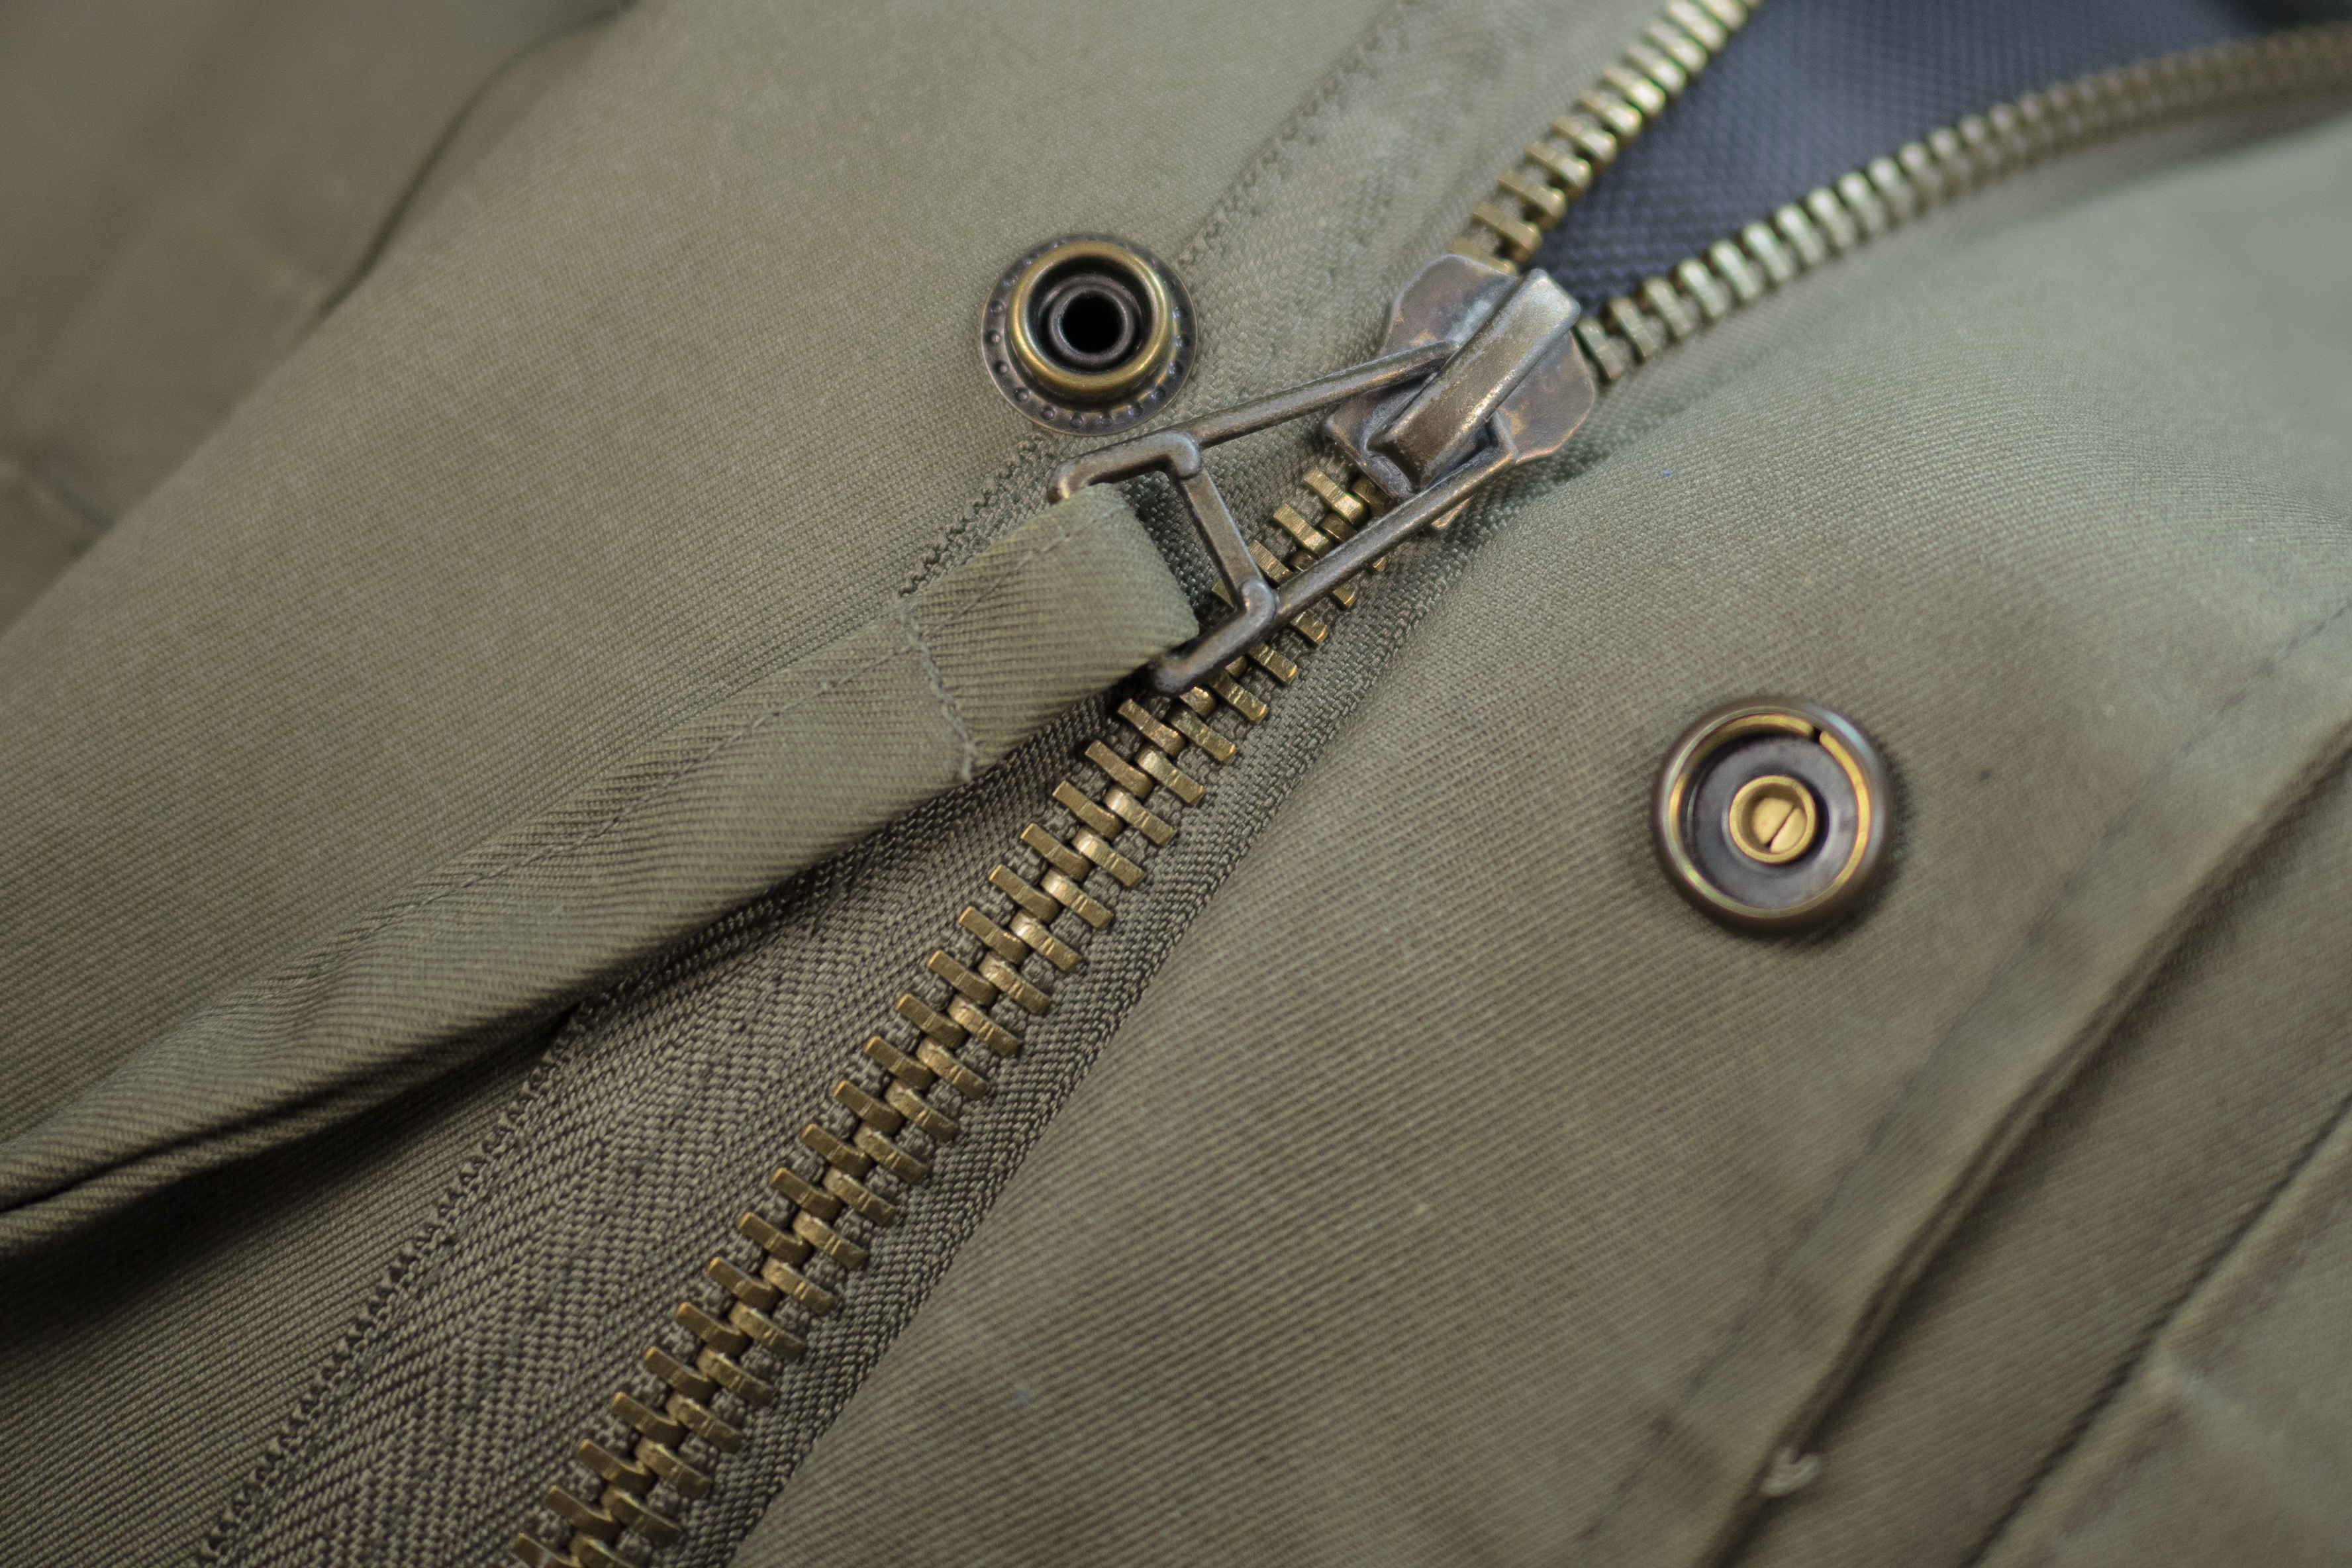
leather, pattern, green, macro, bag, clothing, close, jacket, outerwear, handbag, button, textile, detail, zipper, closure, olive, pocket, hack, zip, fashion accessory, press studs